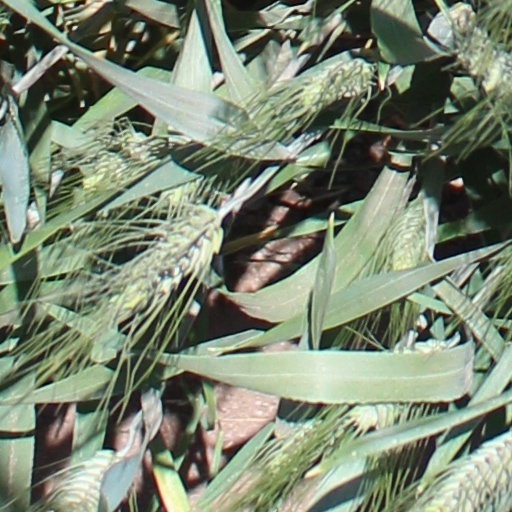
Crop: wheat